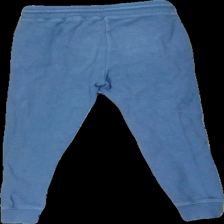
View: back
Type: Trousers
Category: Children
Brand: Missing
Colors: Blue
Material: 100% cott
Cut: Regular
Season: Autumn
Damage: Enitre piece of clothing worn out and color faded.
Damage location: middle center
Price range: <50
Recommended usage: Recycle
Description: Blue trousers for kids from unknown brand, unknown size. Poor condition.